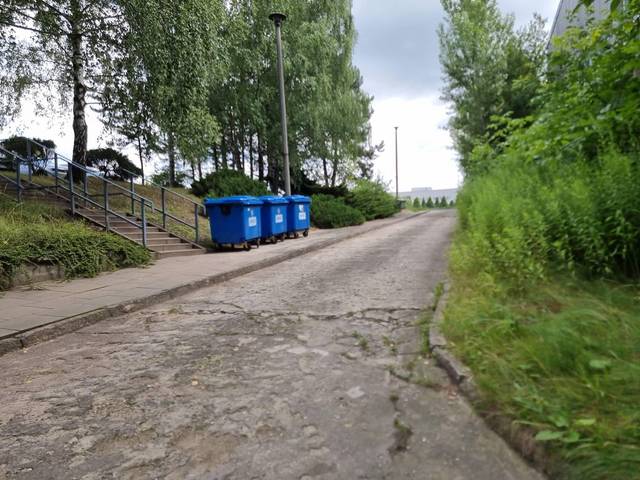
Region: Poland
Coordinates: 51.669, 19.382